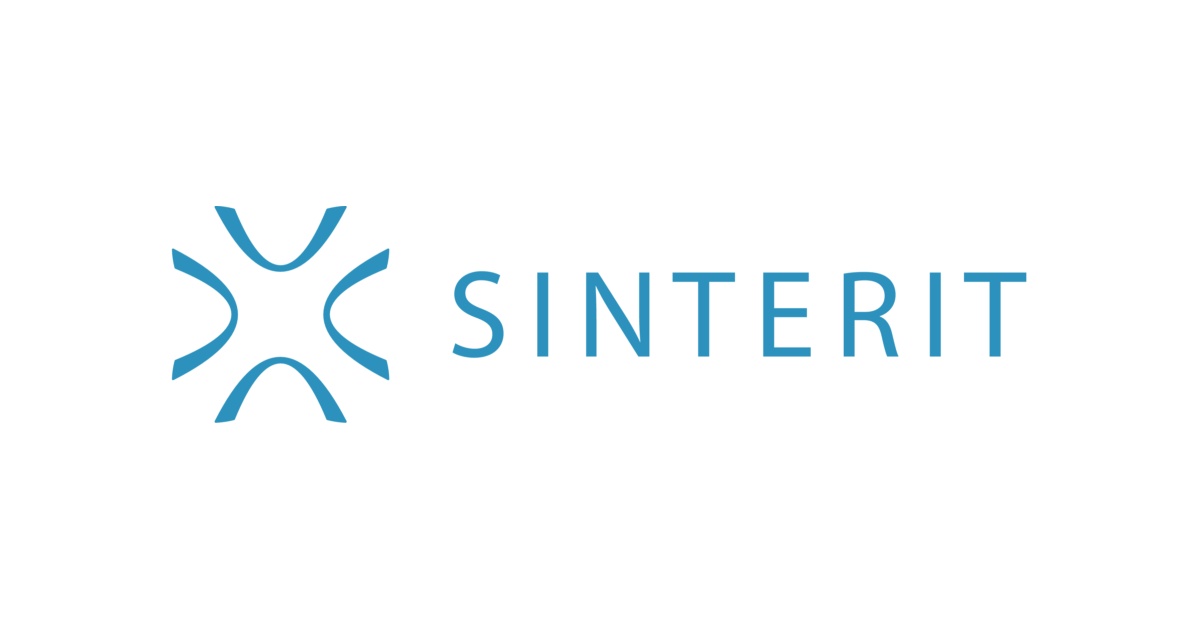
Sinterit - Pyrometers protection glass module [Lisa1.5]
Sinterit - Pyrometer's protection glass module (for Lisa ver. 1.5)
Brand: Sinterit
Category: Hardware > Tools > Measuring Tools & Sensors > Thermocouples & Thermopiles